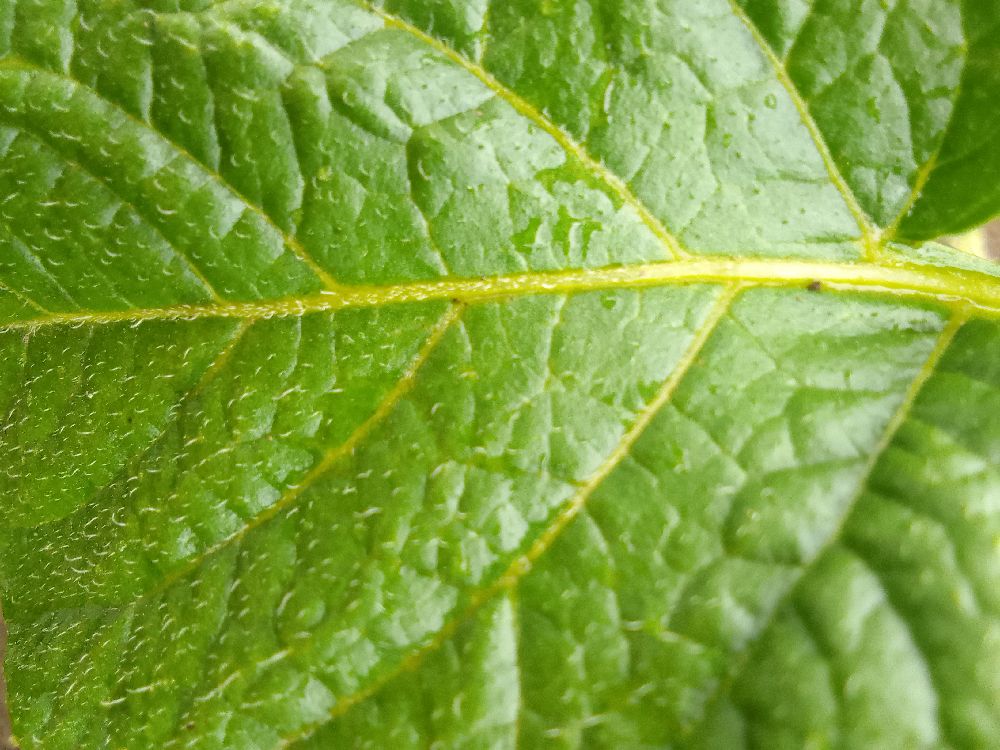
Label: Healthy